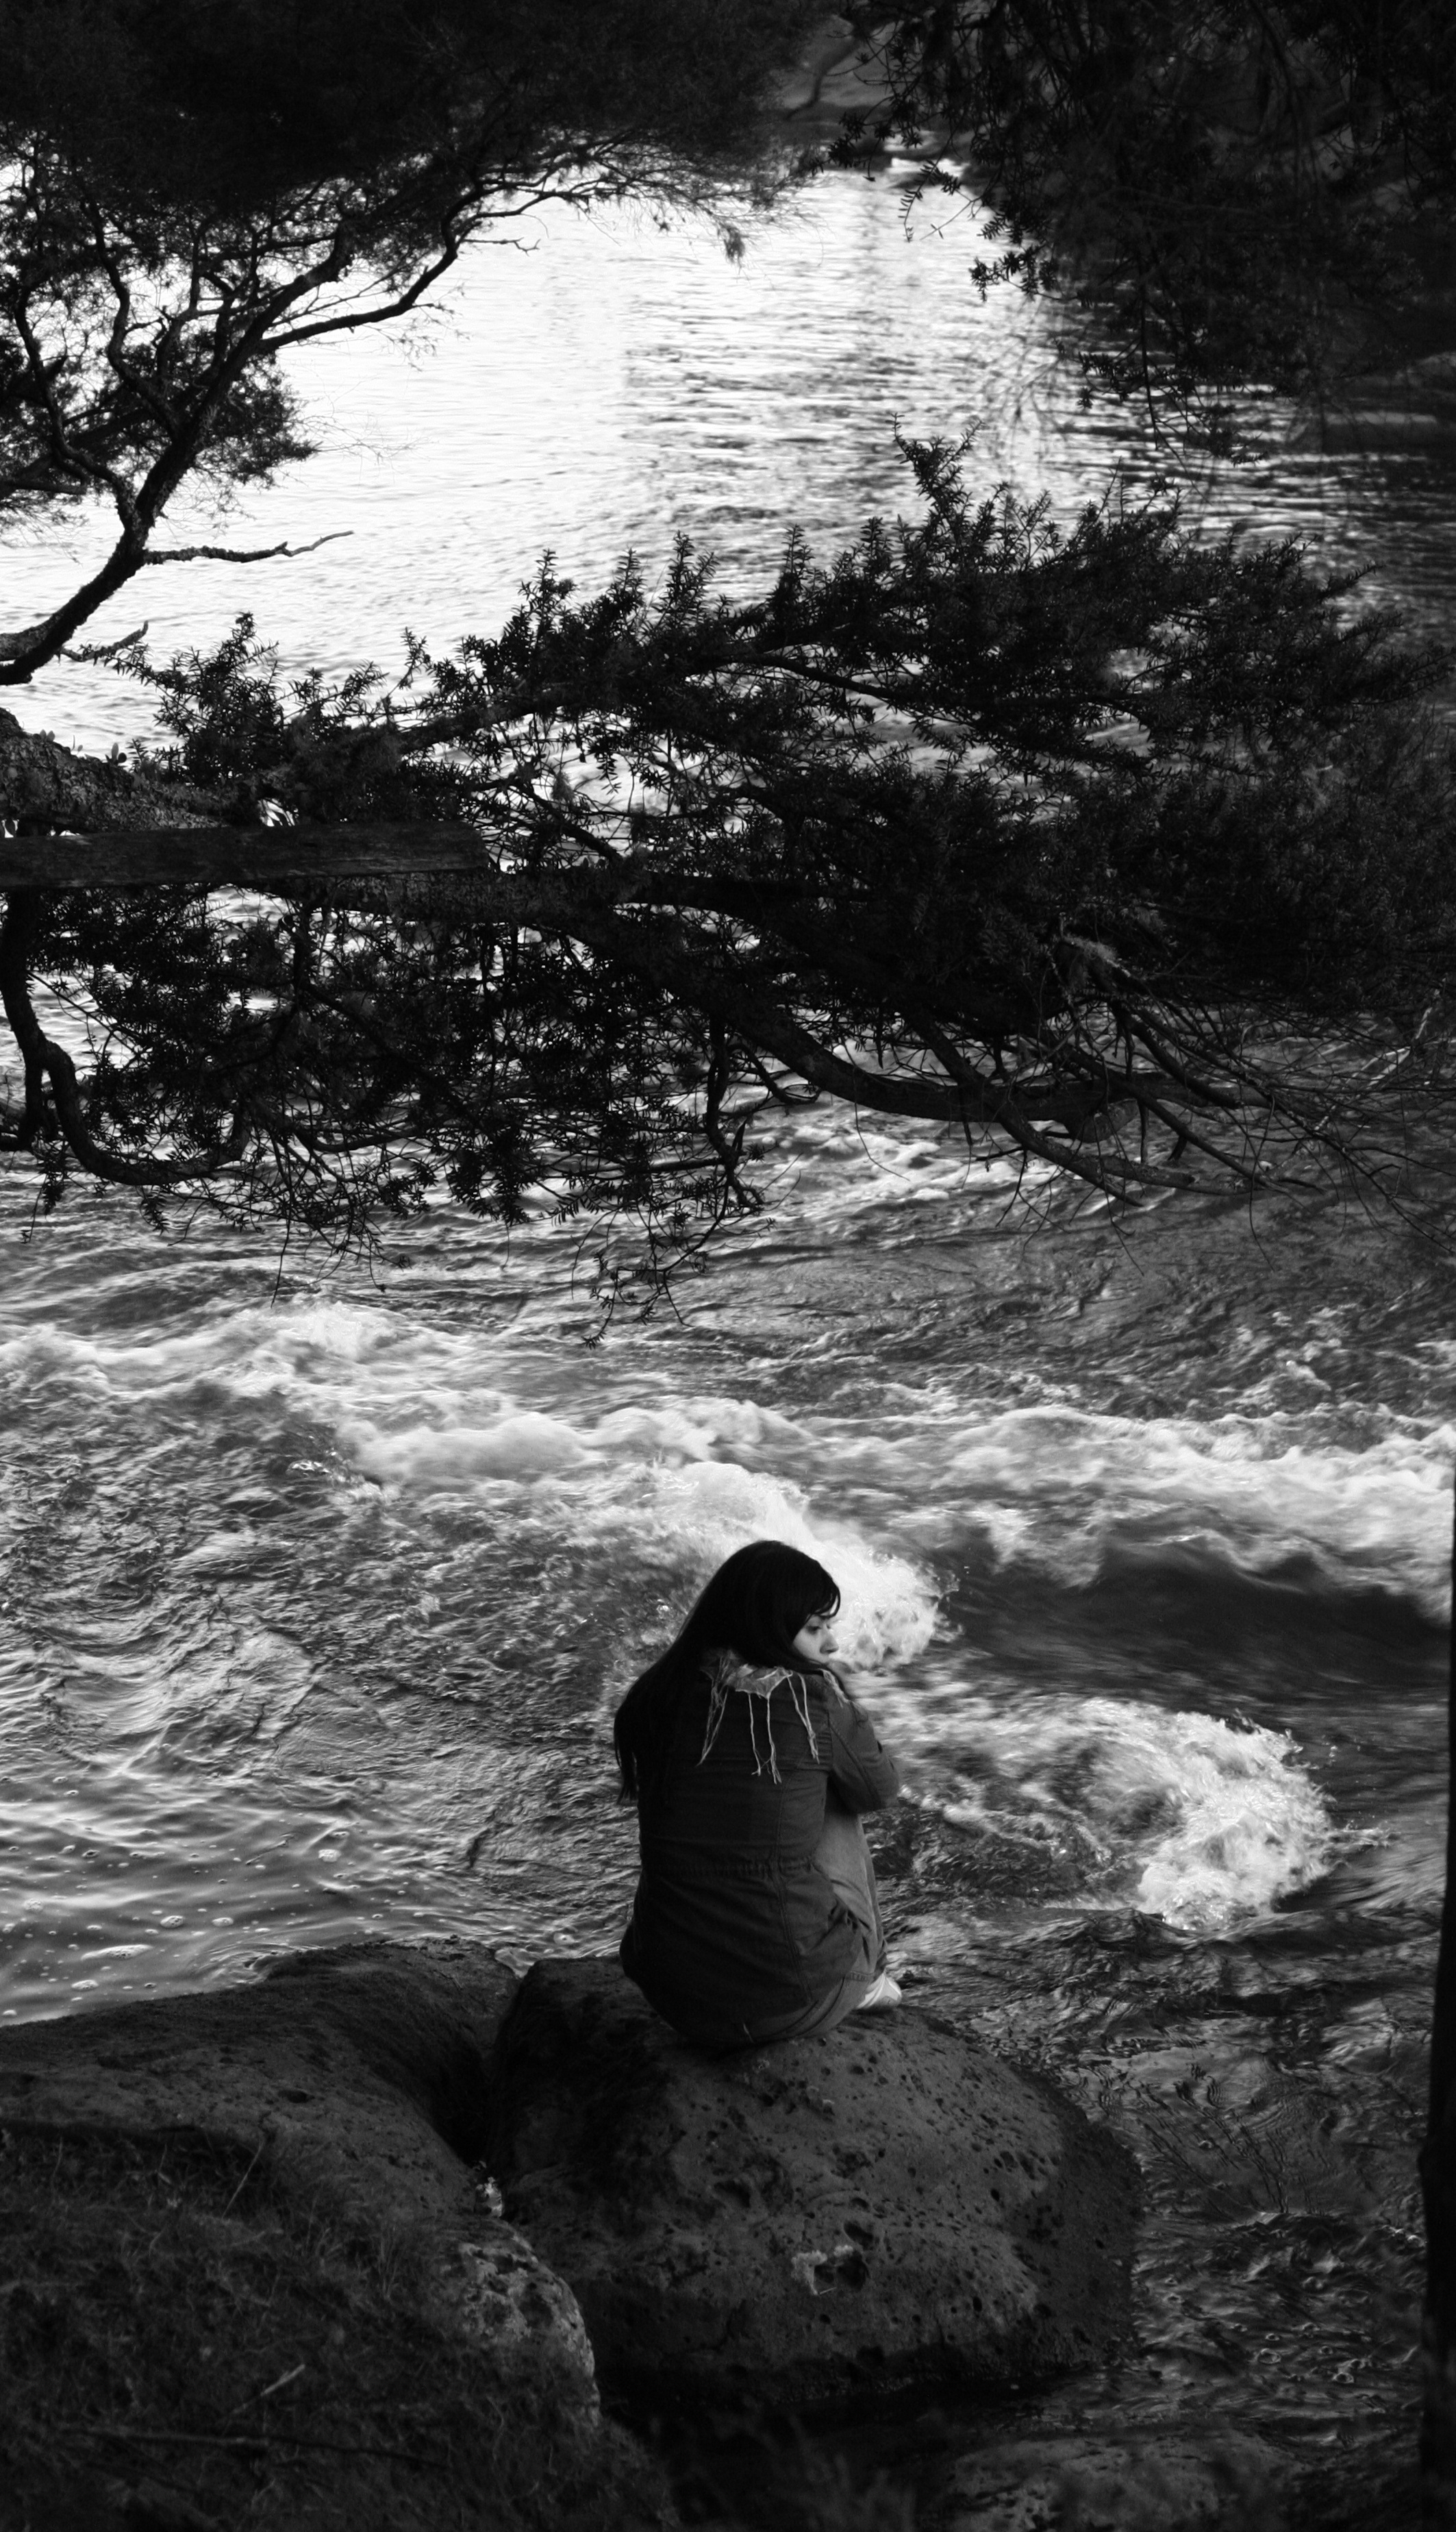
sea, water, nature, rock, black and white, girl, wave, river, thinking, darkness, black, monochrome, resting, monochrome photography